Elena Rybakina

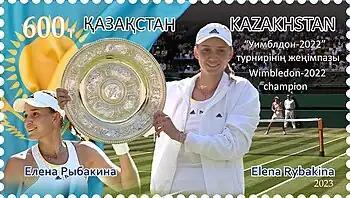
Rybakina on a 2023 stamp of Kazakhstan

Rybakina's grass-court season in the lead up to Wimbledon saw a second-round loss to Shelby Rogers at the Rosmalen Open followed by a first-round bye and a second-round loss to Lesia Tsurenko at the Eastbourne International. At the Wimbledon Championships, she reached her second Grand Slam quarterfinal, defeating CoCo Vandeweghe, Bianca Andreescu, Zheng Qinwen and Petra Martić. Then she reached the semifinals at a Major for the first time, defeating Ajla Tomljanović in her quarterfinal match. She became the first Kazakhstani singles player (male or female) to reach the semifinal of a Grand Slam. Then she reached her first Major final, after defeating Simona Halep in straight sets, becoming the youngest Wimbledon finalist since Garbiñe Muguruza in 2015. After dropping the first set, she defeated Ons Jabeur in three sets to secure her first major title. She became the youngest woman champion since the 21-year-old Petra Kvitová in 2011. She was the fourth-youngest active Grand Slam champion, older only than Iga Świątek, Bianca Andreescu and Emma Raducanu. Rybakina's Russian nationality and previous international representation of Russia became a matter of public discourse in the aftermath of her success at Wimbledon 2022, where Wimbledon had banned athletes representing Russia and Belarus due to Russia's invasion of Ukraine. Russian state media celebrated Rybakina's win as a national victory despite her longstanding decision not to represent the country of her birth.